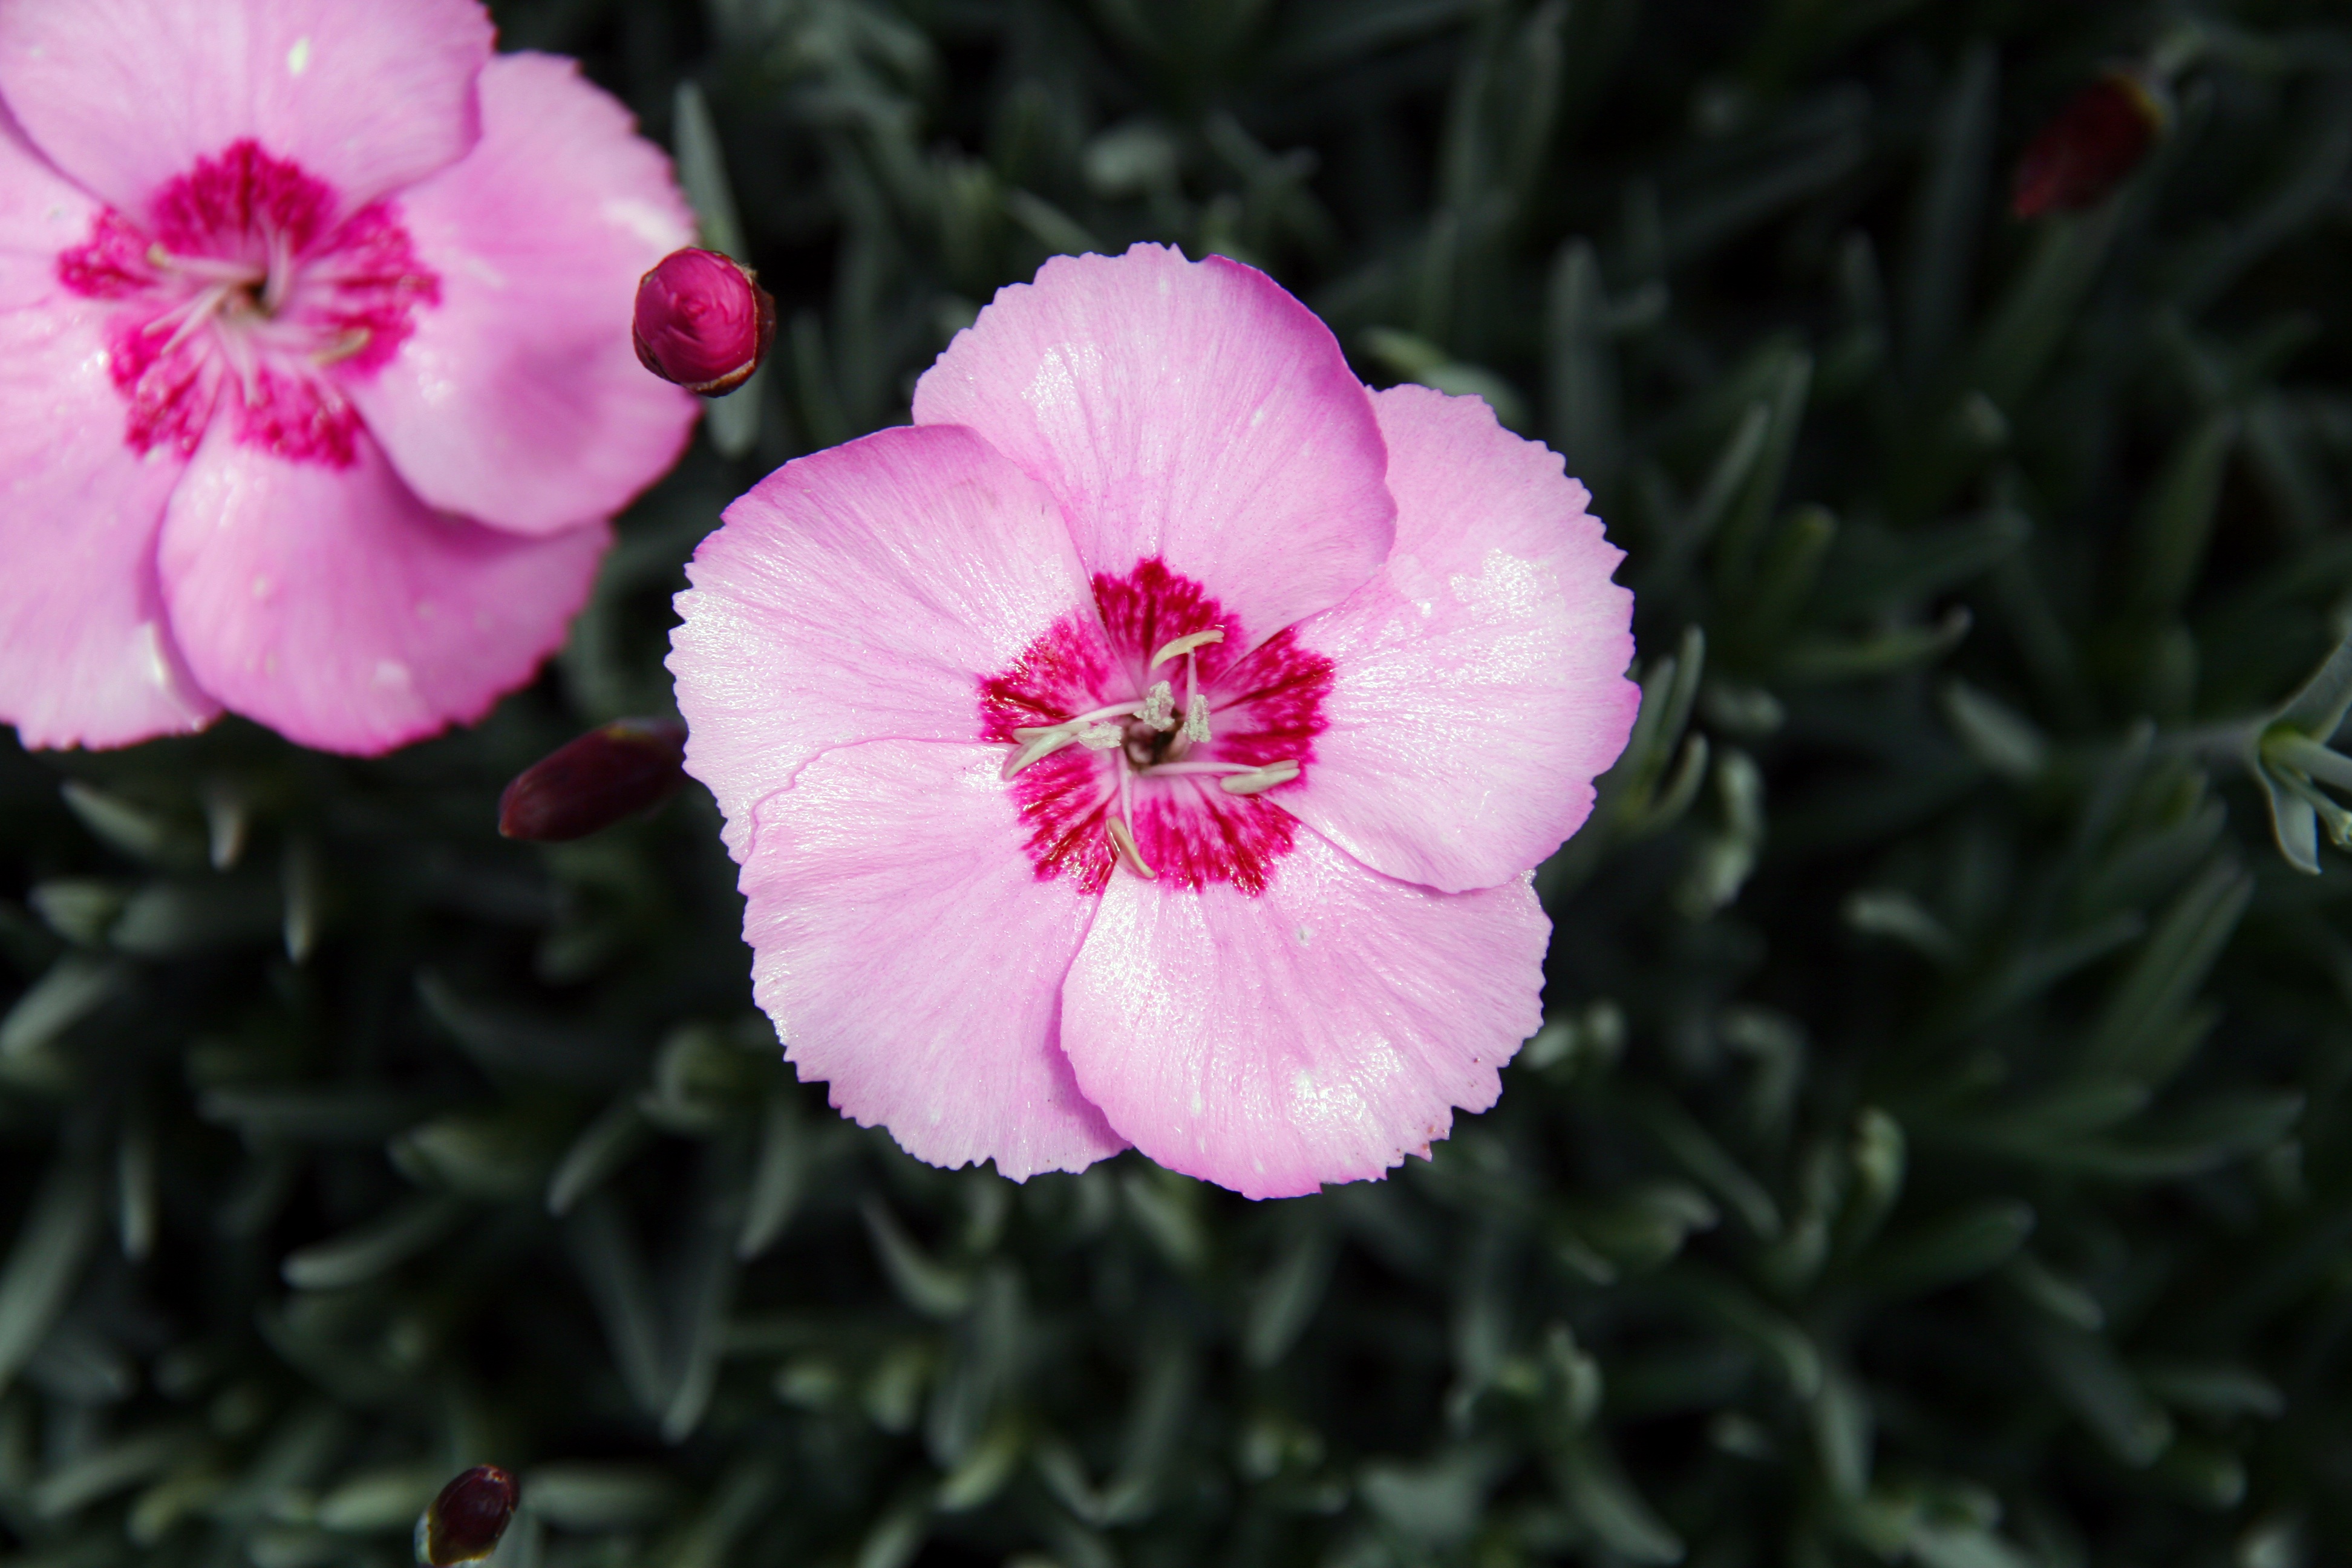
blossom, growth, plant, flower, petal, bloom, clear, spring, macro, botany, blooming, colorful, garden, pink, flora, botanical, bus, shrub, carnation, bright, dianthus, fragrance, macro photography, flowering plant, annual plant, land plant, pink family, phlox flower